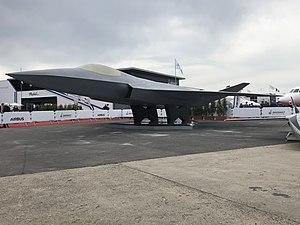
Maquette du Système de Combat Aérien du Futur européen, dévoilée au salon du Bourget 2019
La Bundeswehr est l'armée nationale de la République fédérale d’Allemagne depuis 1955. Les forces armées de la Fédération sont contrôlées en temps de paix par le ministère de la défense. Le ministre de la défense est le seul civil qui peut donner des ordres aux militaires, ce qui assure le primat du politique sur le militaire.